Jack Sels

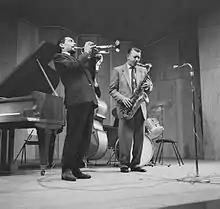
Sels (right) performs in Rotterdam with Ado Broodboom on trumpet (1960)

Jean-Jacques (Jack) Sels (29 January 1922 – 21 March 1970) was a Belgian jazz saxophonist, arranger, and composer.